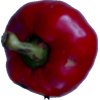
Label: red_pepper